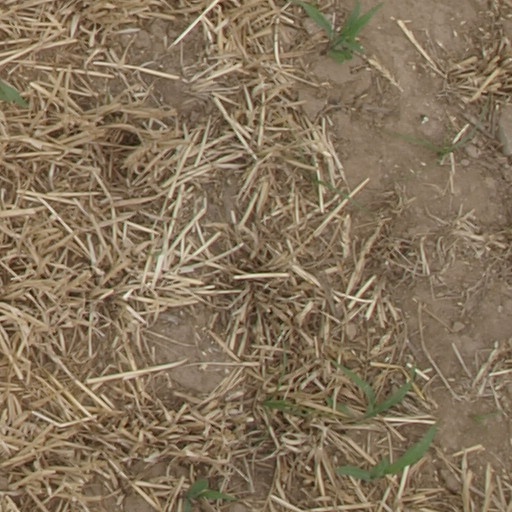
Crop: maize; corn